2nd Light Armored Reconnaissance Battalion

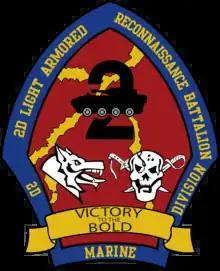
2nd LAR's emblem

2nd Light Armored Reconnaissance Battalion is a fast and mobilized armored terrestrial reconnaissance battalion of the United States Marine Corps. Their primary weapon system is the 8-wheeled LAV-25 and they fall under the command of the 2nd Marine Division and II Marine Expeditionary Force. The unit is based out of the Marine Corps Base Camp Lejeune, North Carolina. The current mission statement of the battalion is: To perform combined arms reconnaissance and security missions in support of the Ground Combat Element (GCE) of a Marine Air-Ground Task Force (MAGTF). Its mission is to conduct reconnaissance, security and economy of force operations, and, within its capabilities, limited offensive or defensive operations that exploit the unit's mobility and firepower.